Reader Rabbit (video game)

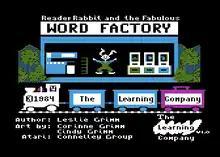
"Reader Rabbit" version 1.0 (1984)

"Reader Rabbit" was originally conceived by the Grimm sisters; Leslie authored the game while Corinne and Cindy contributed the art. Version 1.0 of "Reader Rabbit", titled "Reader Rabbit and the Fabulous Word Factory", was released in early 1984 (and featured in the 1983 holiday special for "Computer Chronicles"), while versions 1.1, 1.2 and 1.3 were released in 1984. Development for an updated 2.0 version began at the start of 1984. By this time, Leslie Grimm had suffered a disc fracture but was able to develop the game while bedridden, thanks to a detachable keyboard provided by her colleague Pete Rowe. Many critics and gaming historians erroneously assert that the "Reader Rabbit" series officially began in 1986.